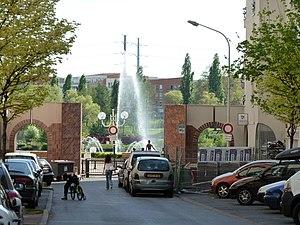
Créteil Rue de Kiryat-Yam (ville jumelée), jet d'eau